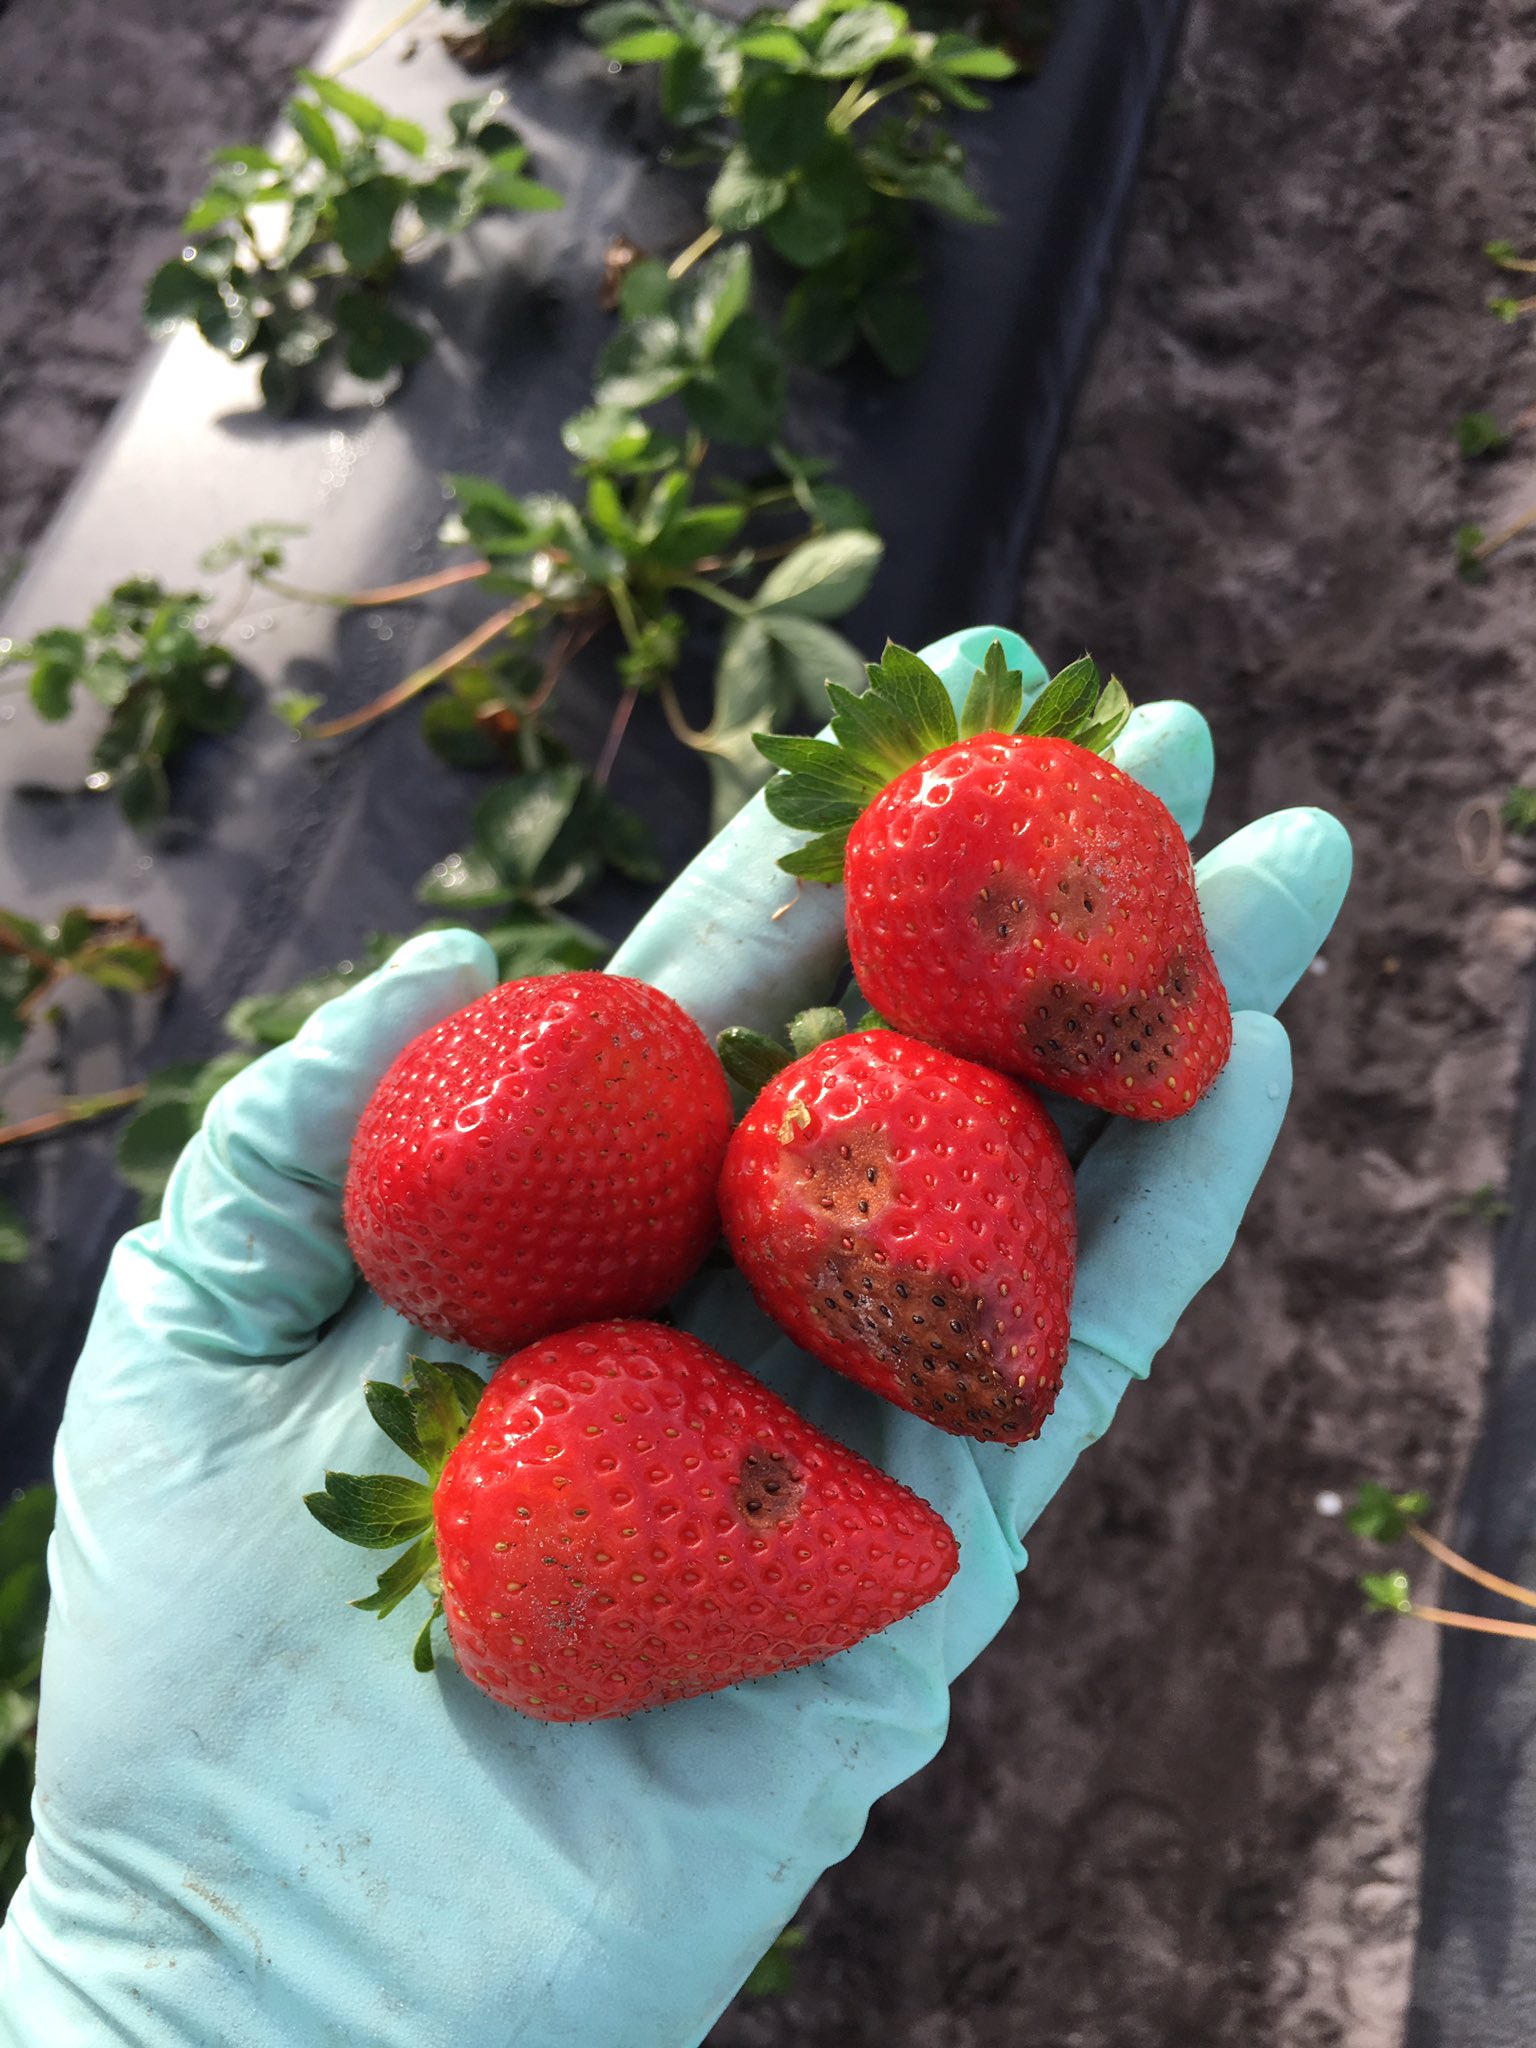
Plant: Strawberry
Disease: strawberry anthracnose